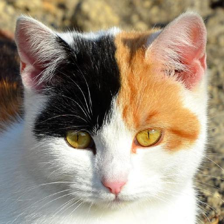
Label: animals